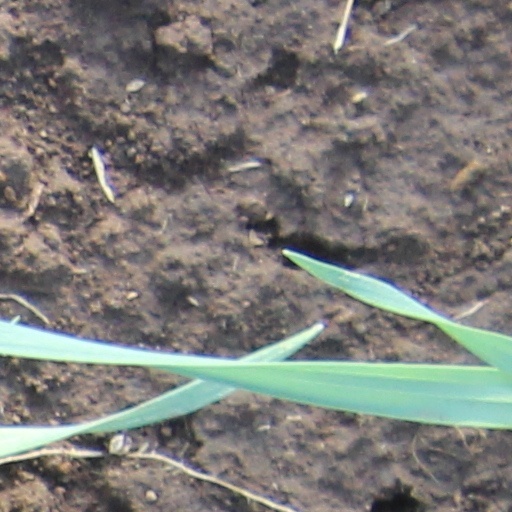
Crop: wheat